Spixworth Park

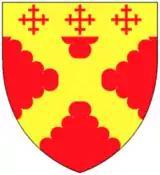
Arms of Longe of Spixworth Hall, Norfolk

The Longe family are believed to have settled in Norfolk prior to 1299, with reference being made to both "Robert le Longe" and "John le Longe" who were traders of saltpetre in Norwich and the City of London. The family are notably descended from William of Wykeham, Chancellor of England and Bishop of Winchester, from which much of the family wealth can be attributed. Another branch of the family settled in Suffolk in the 1300s with "Walterus le Longe" and "Rogerus le Longe" both mentioned as bailiffs in Dunwich, Suffolk, in 1332 and 1333. The family is a senior branch of the House of Longe.